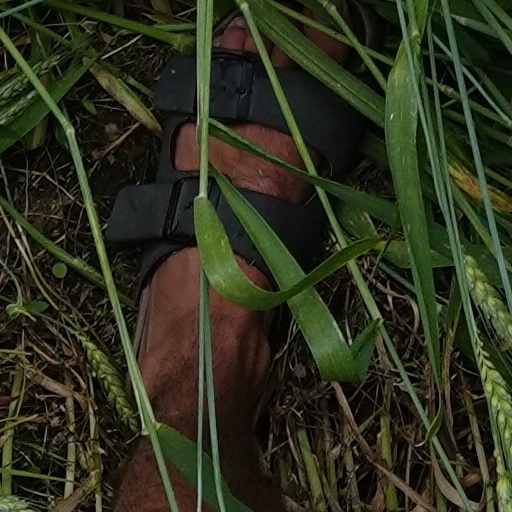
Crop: wheat